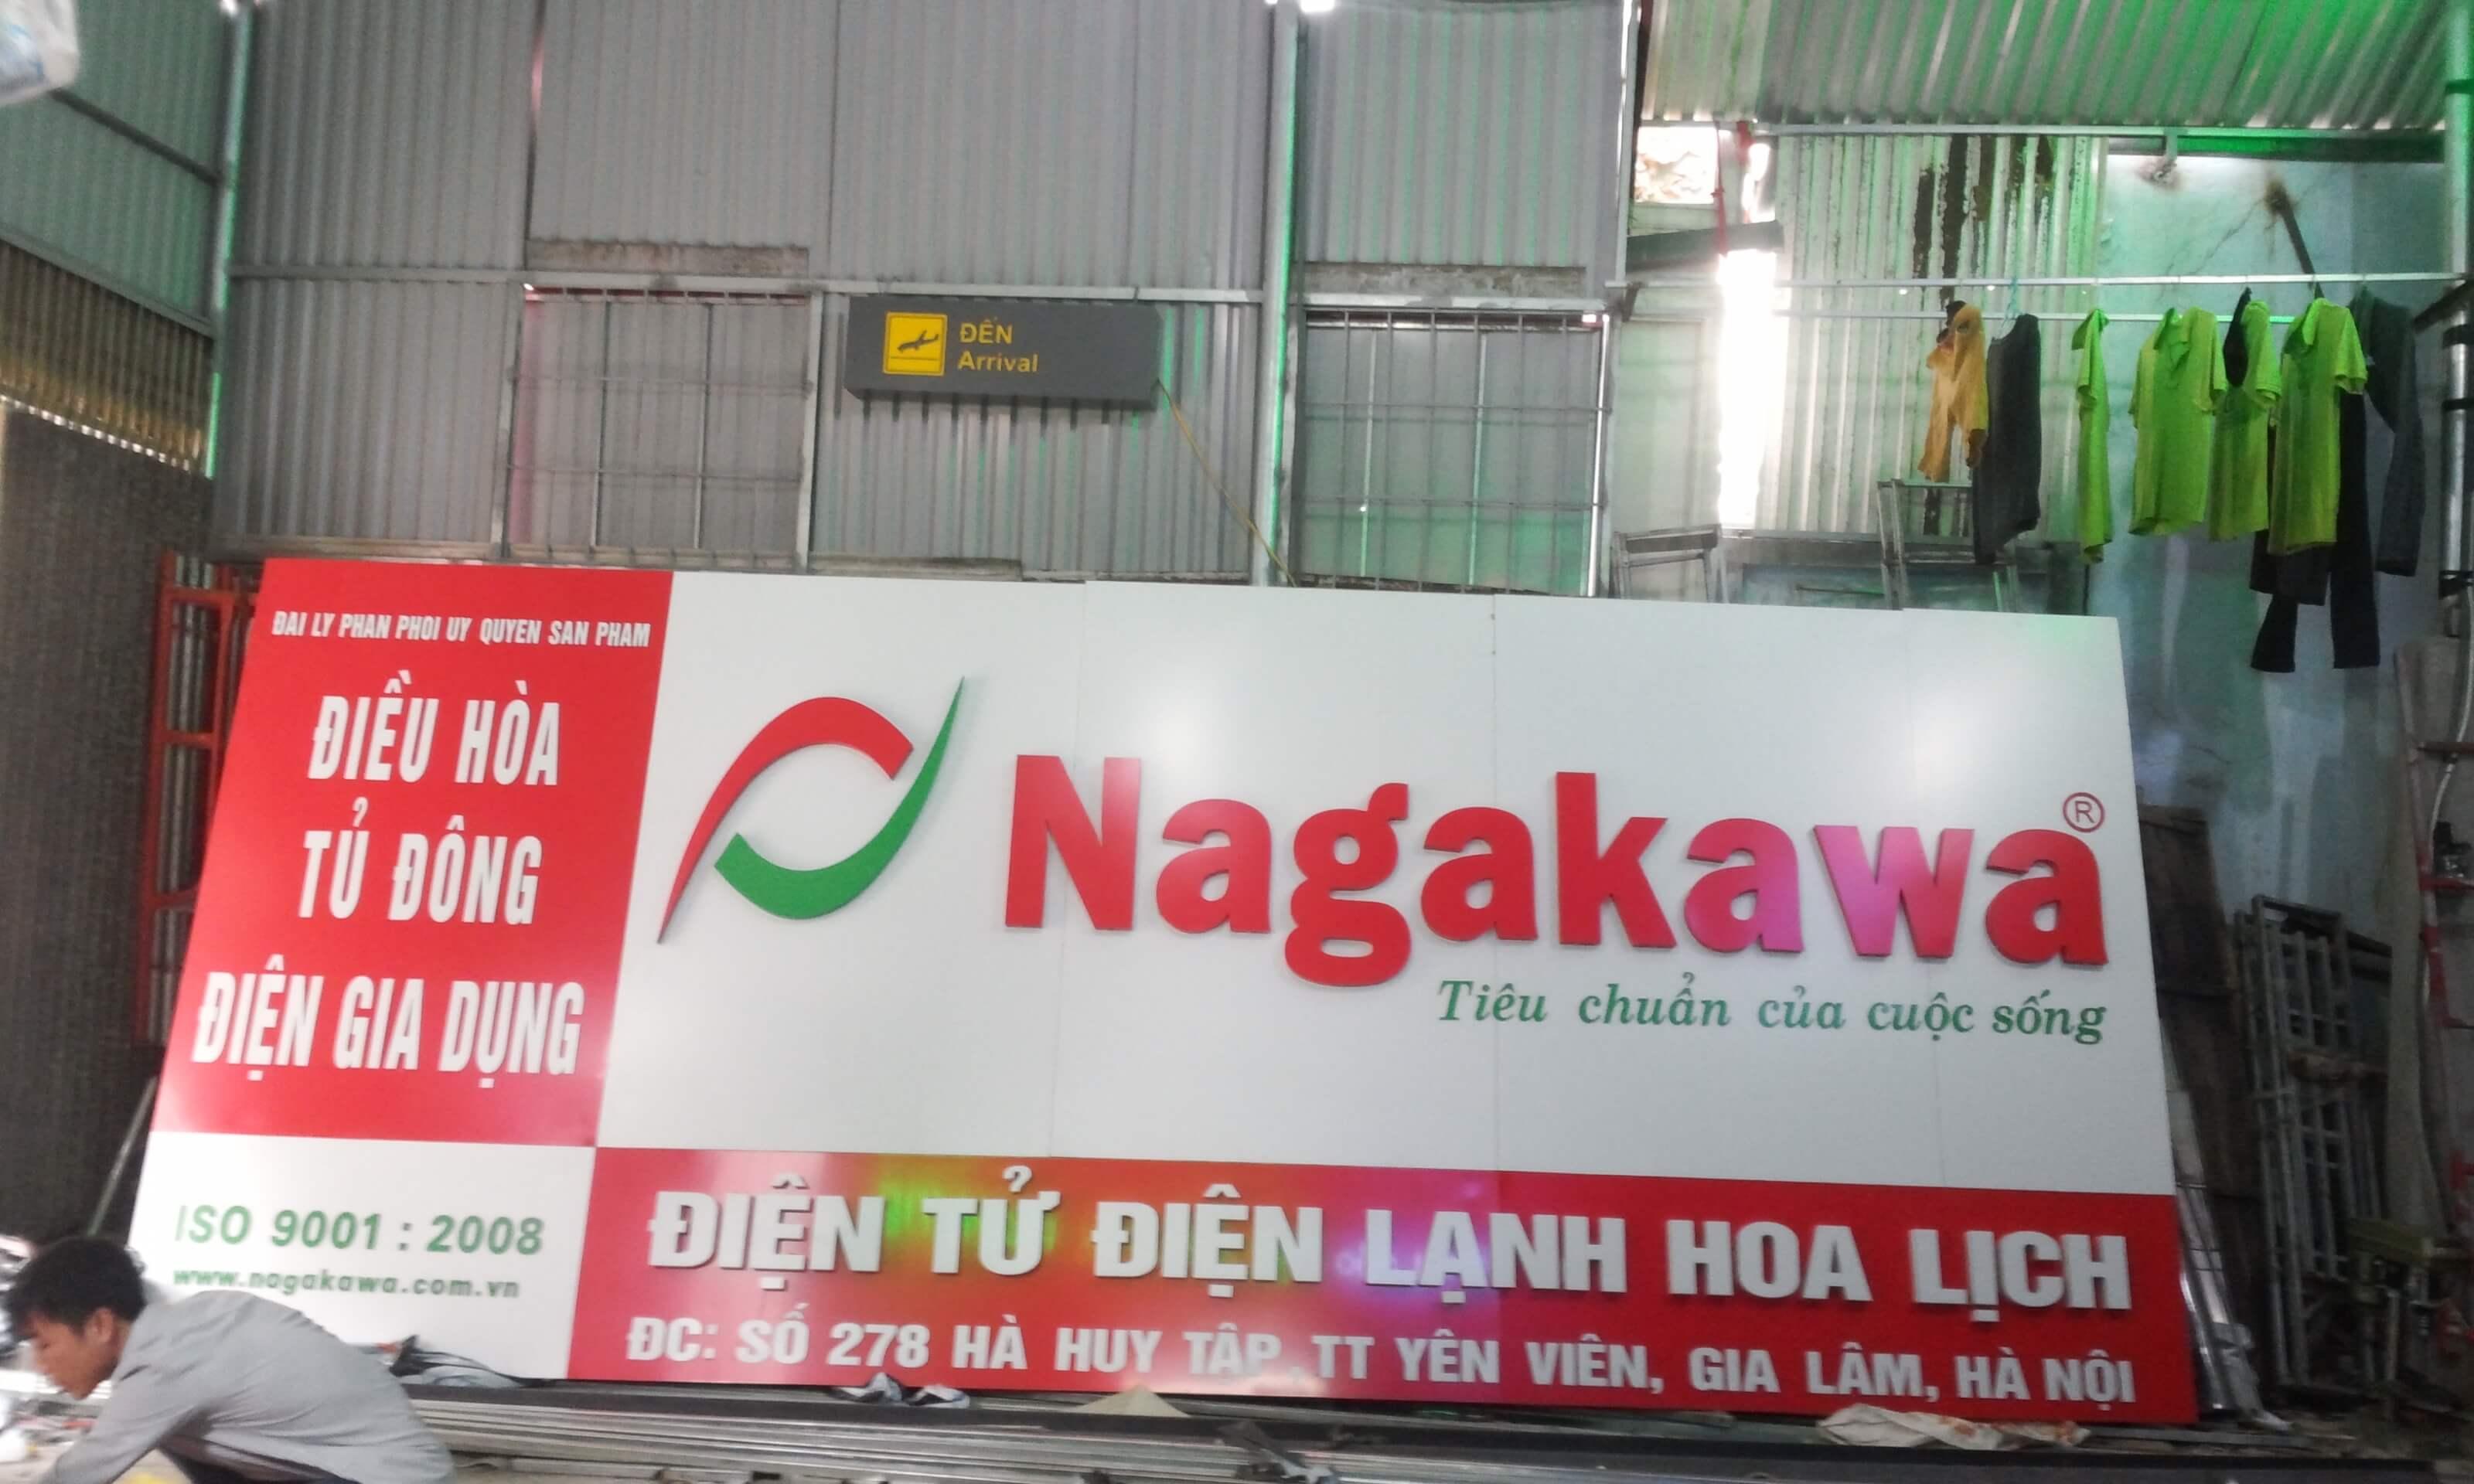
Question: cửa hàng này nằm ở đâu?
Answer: cửa hàng này nằm ở số 278 hà huy tập tt yên viên, gia lâm, hà nội